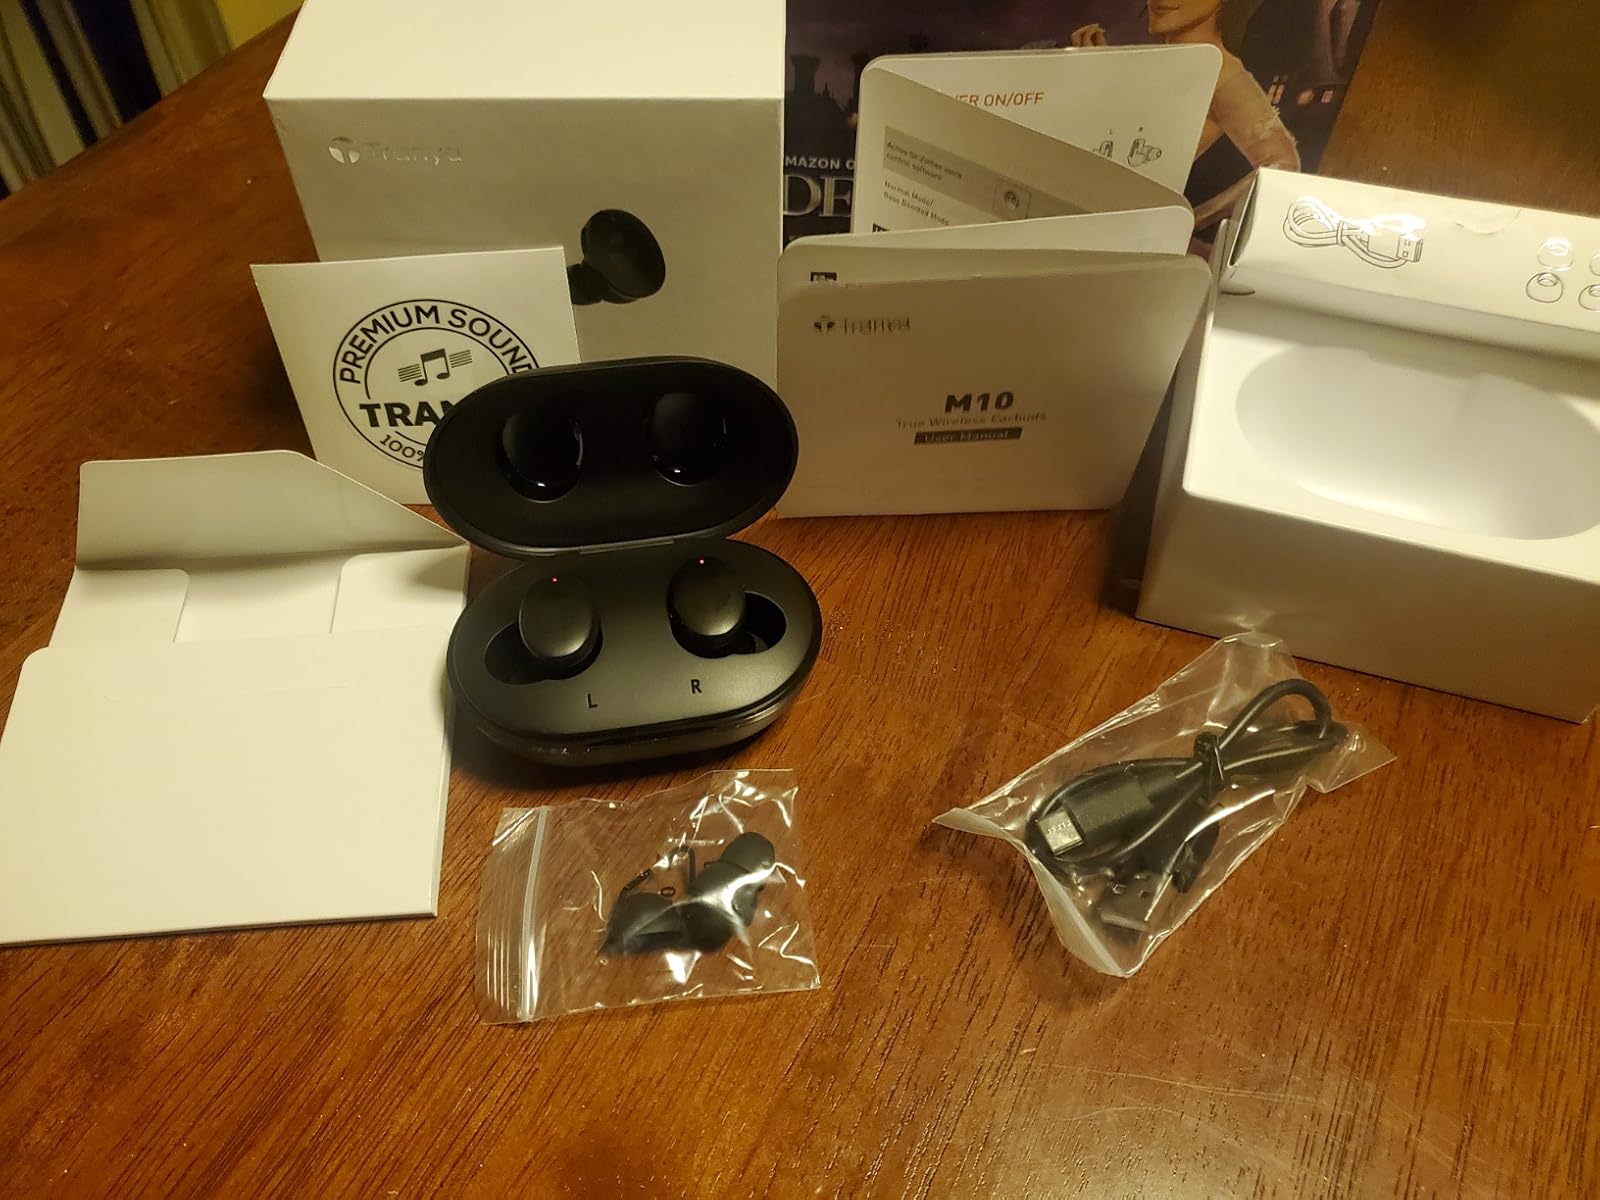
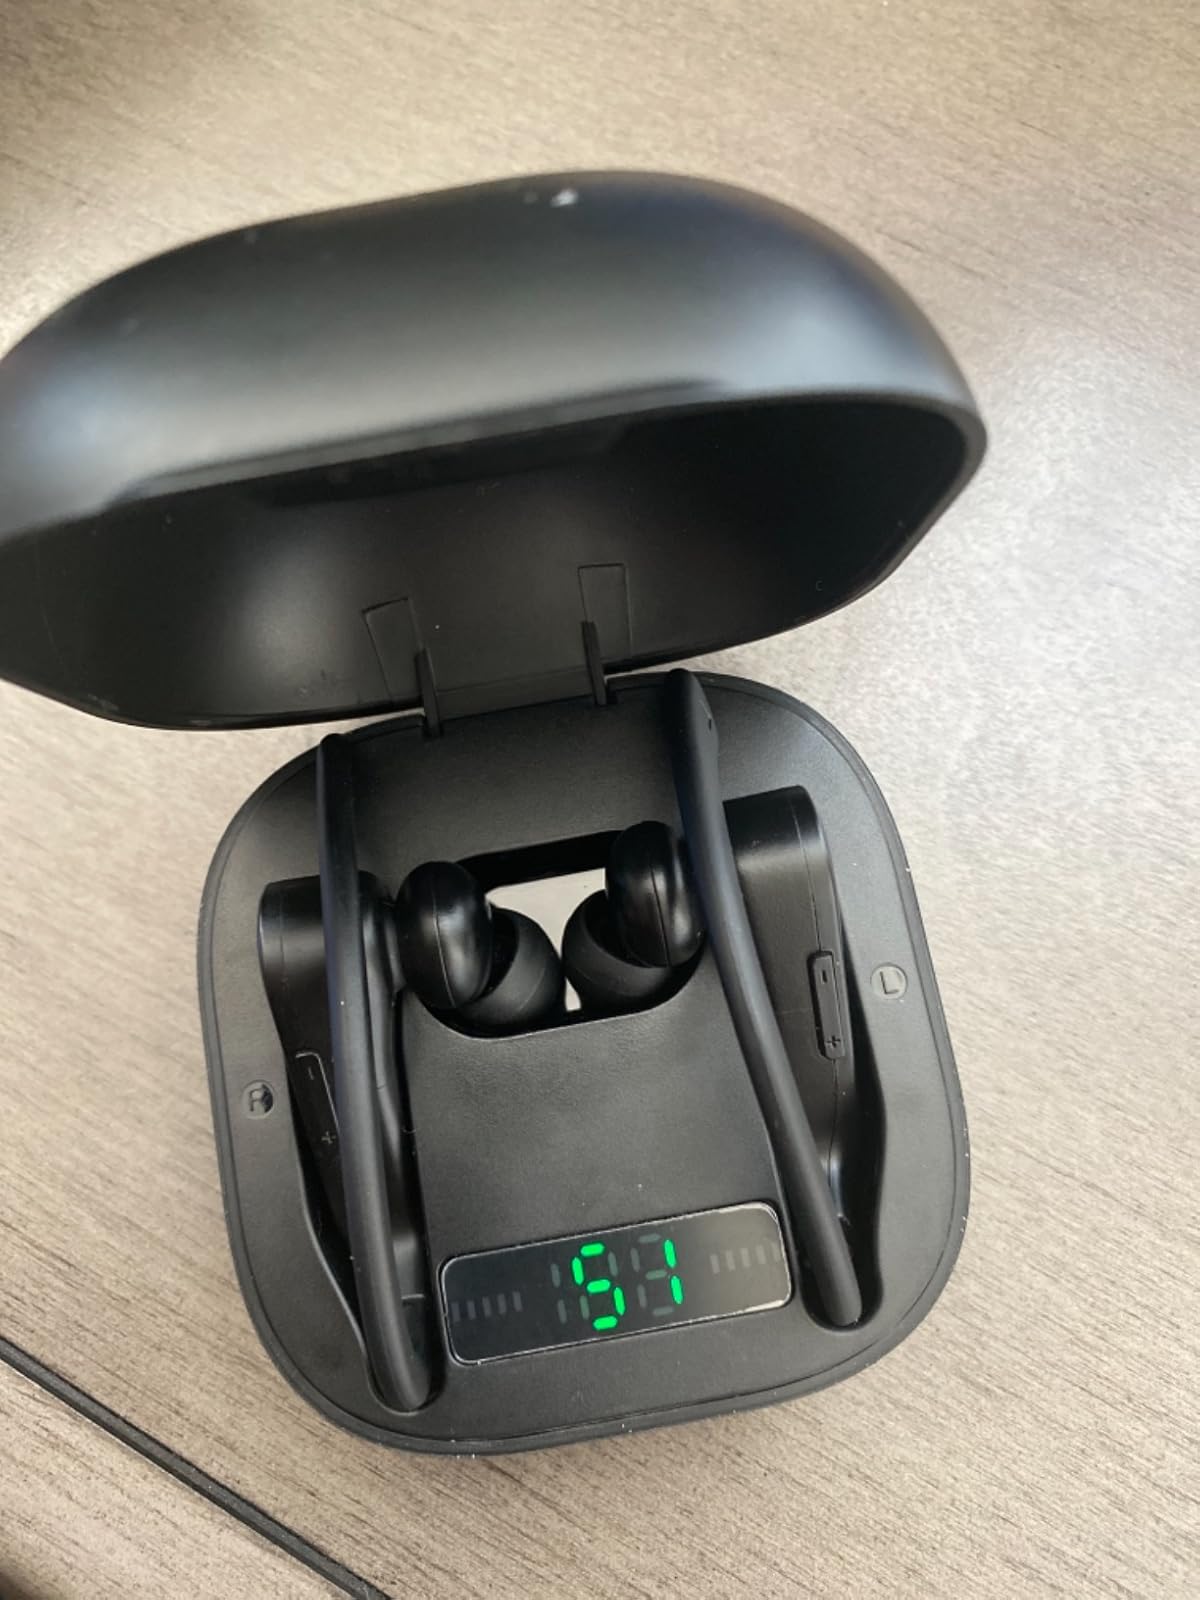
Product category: earbuds
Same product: no